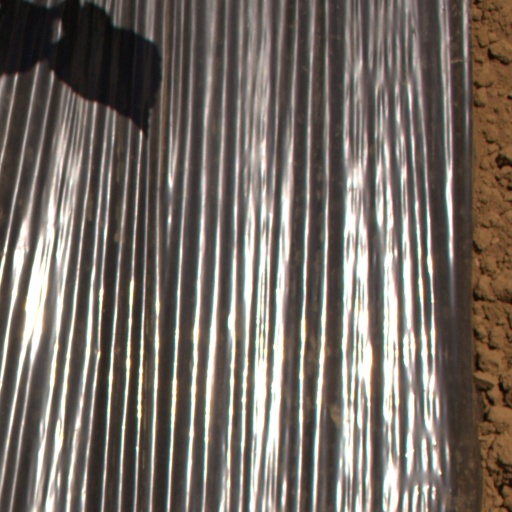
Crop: Jerusalem artichoke